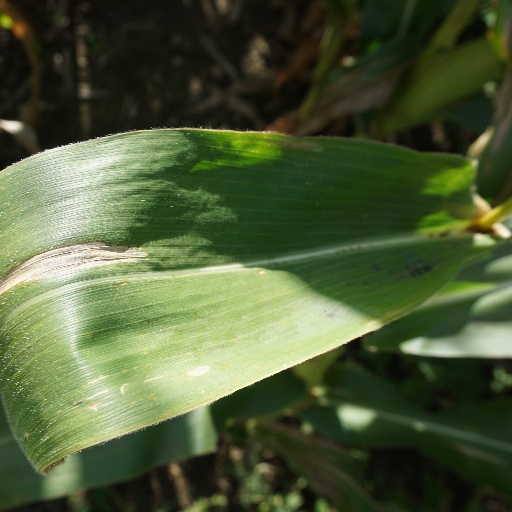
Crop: maize; corn